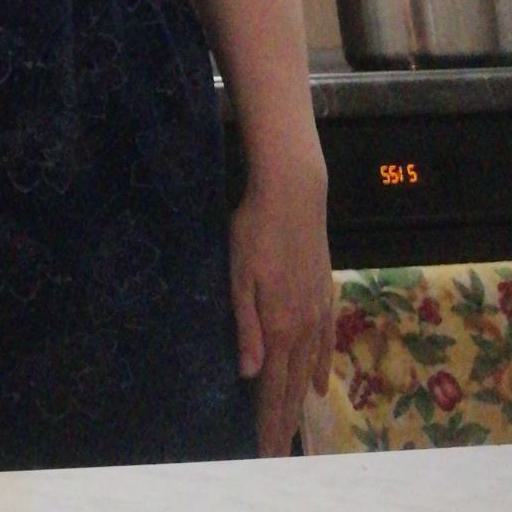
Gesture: no_gesture